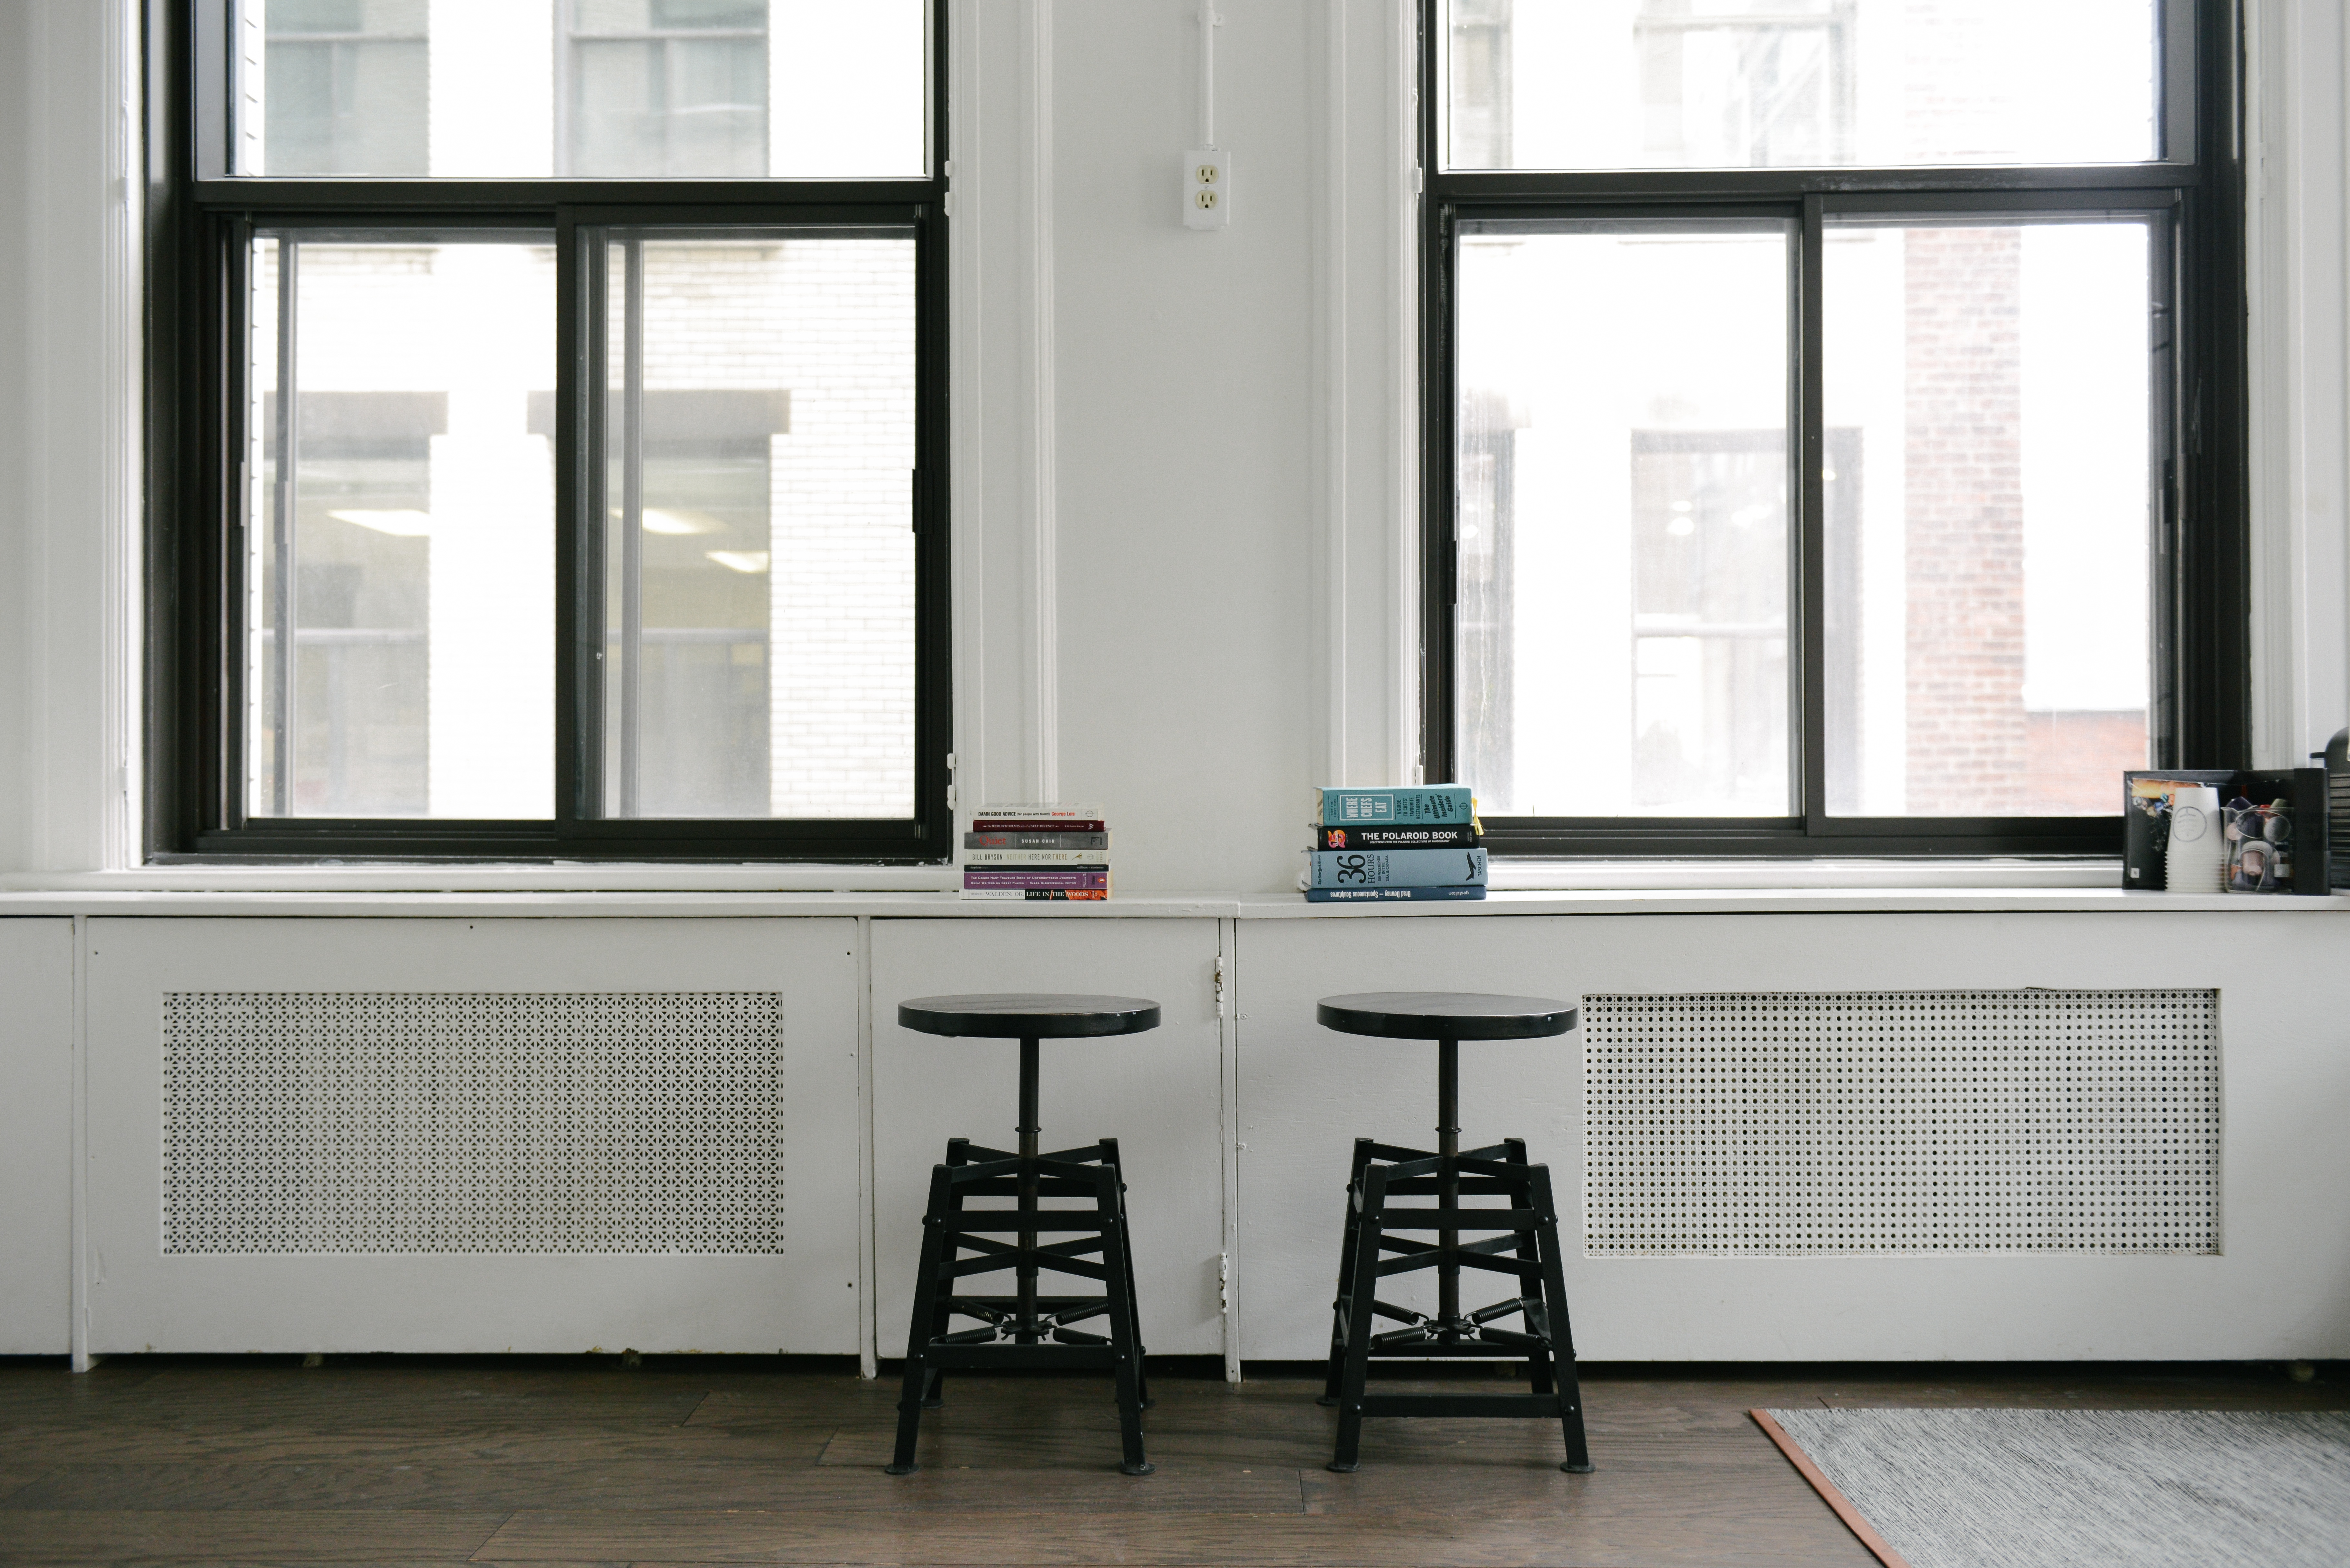
floor, window, home, office, property, furniture, room, interior design, indoors, design, books, windows, stools, window covering, cabinetry